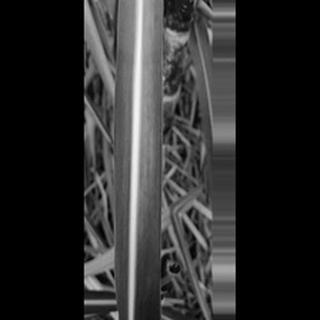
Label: sugarcane_yellow_leaf_disease